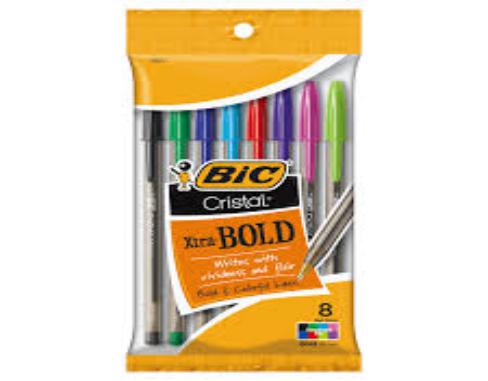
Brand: bic cristal
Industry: Necessities